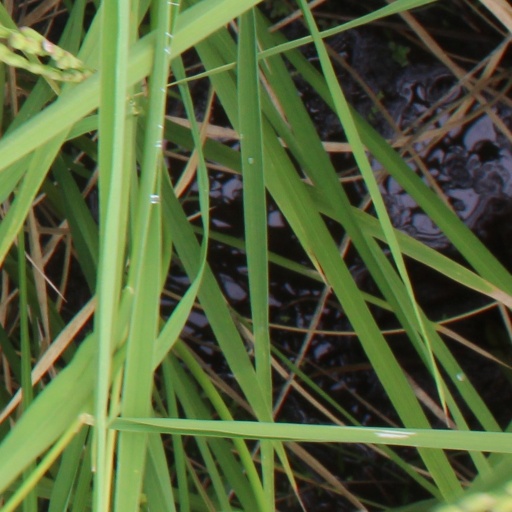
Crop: rice